First Minister of Scotland

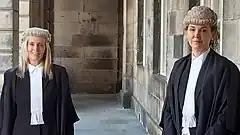
Scotland's law officers – the Lord Advocate and Solicitor General for Scotland are appointed by the first minister

The period in office of a first minister is not linked to the term of members of the Scottish Parliament. The Scotland Act set out a four-year maximum term for each session of Parliament. The Act specifies that an election to the Scottish Parliament will be held on the first Thursday in May, every four years, starting from 1999. Parliament can be dissolved and an extraordinary general election held, before the expiration of the four-year term, but only if two-thirds (or more) of elected MSPs vote for such action in a resolution of the Scottish Parliament. If a simple majority of MSPs voted a no-confidence motion in the first minister or government, that would trigger a 28-day period for the nomination of a replacement; should that time period expire without the nomination of a new first minister, then an extraordinary election would have to be called.